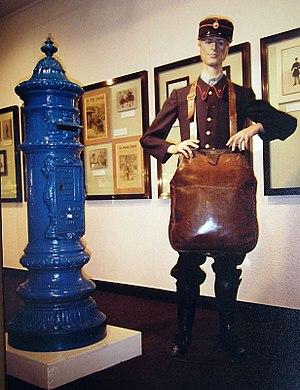
Musée de la Poste, Paris
L'expression « cabinet noir » désignait un service de renseignement, chargé de l'inquisition postale et de cryptographie. De tels services œuvraient dans la plupart des pays européens, dès l'établissement des services postaux.